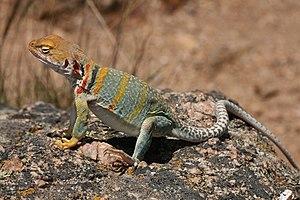
Crotaphytus collaris, dans le Parc national de Black Canyon of the Gunnison.